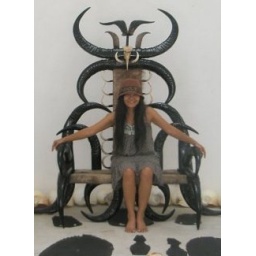
This chair is in 'the black house 'created by the famous artist of Chiangrai,Northern Thailand